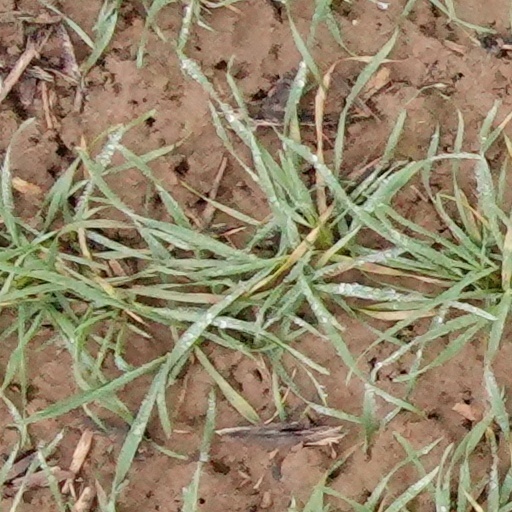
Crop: wheat